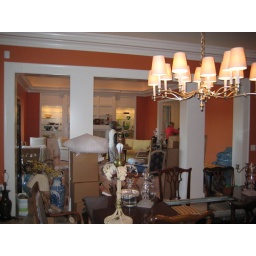
View as i was standing in kitchen doorway looking through Dining Room to the Living Room